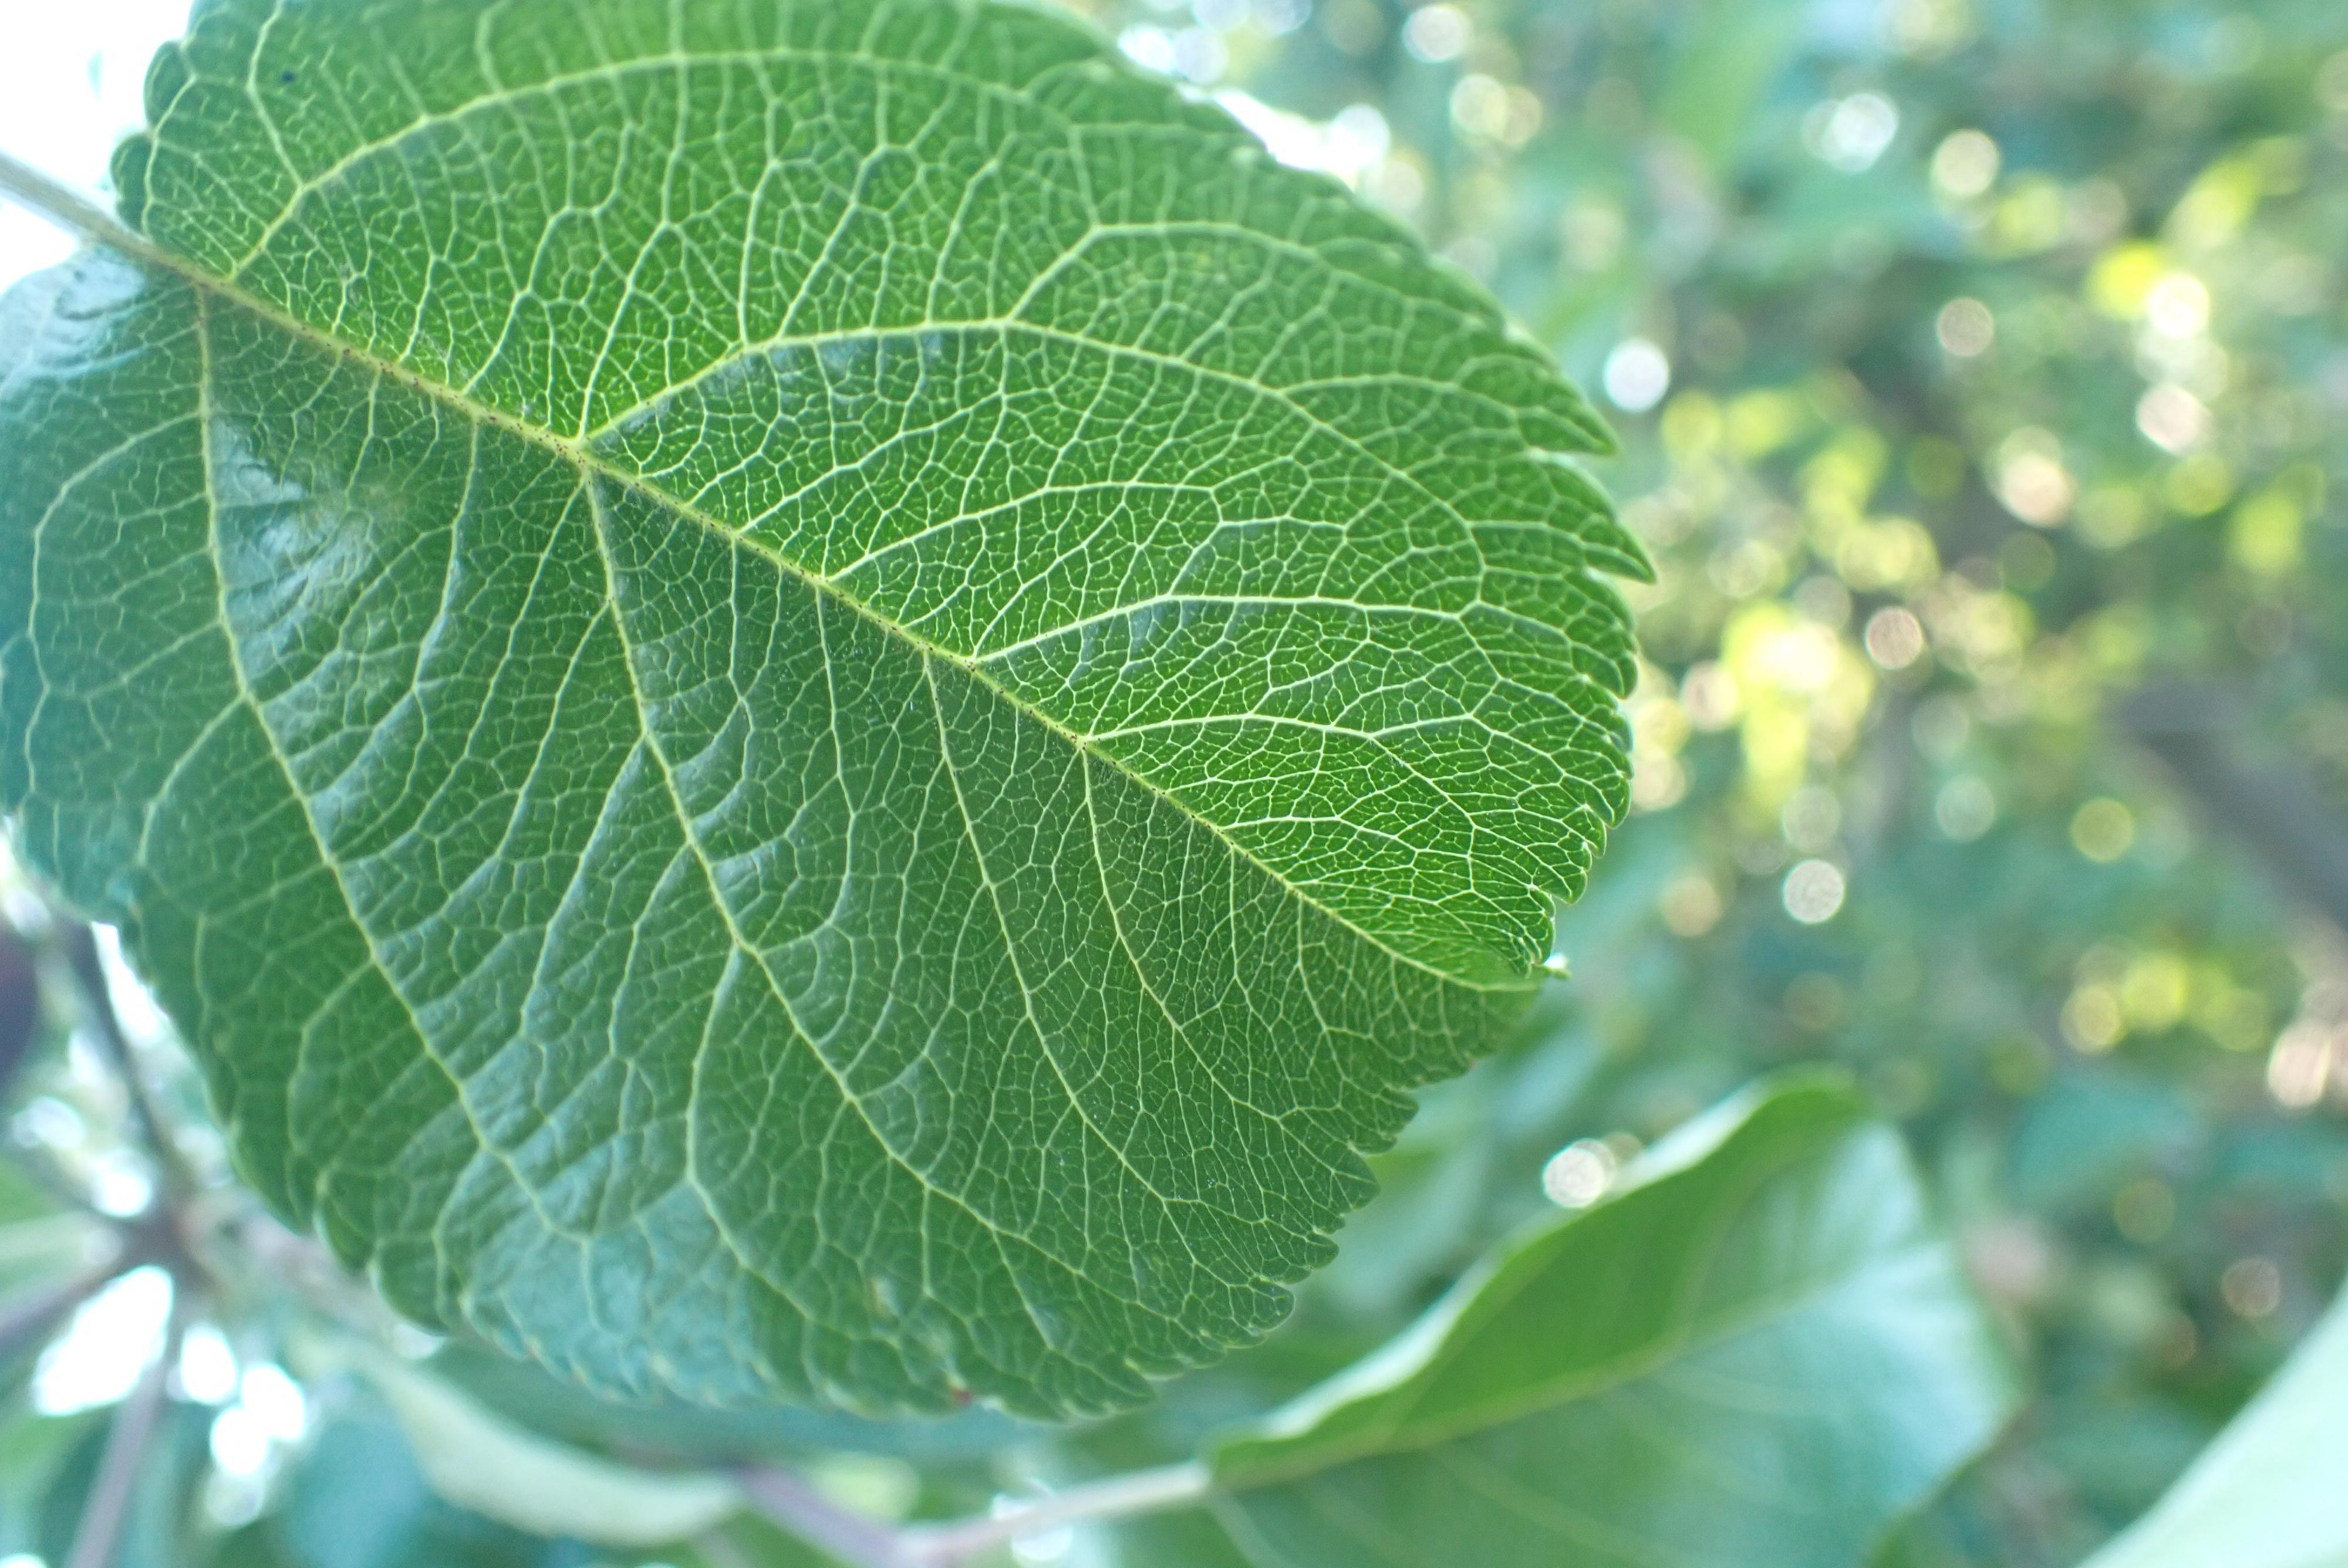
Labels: healthy